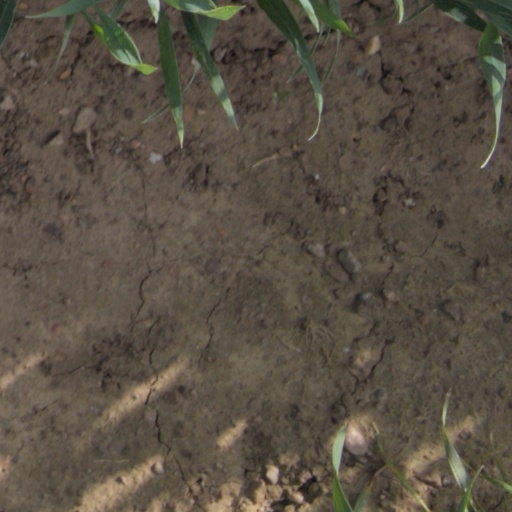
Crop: wheat